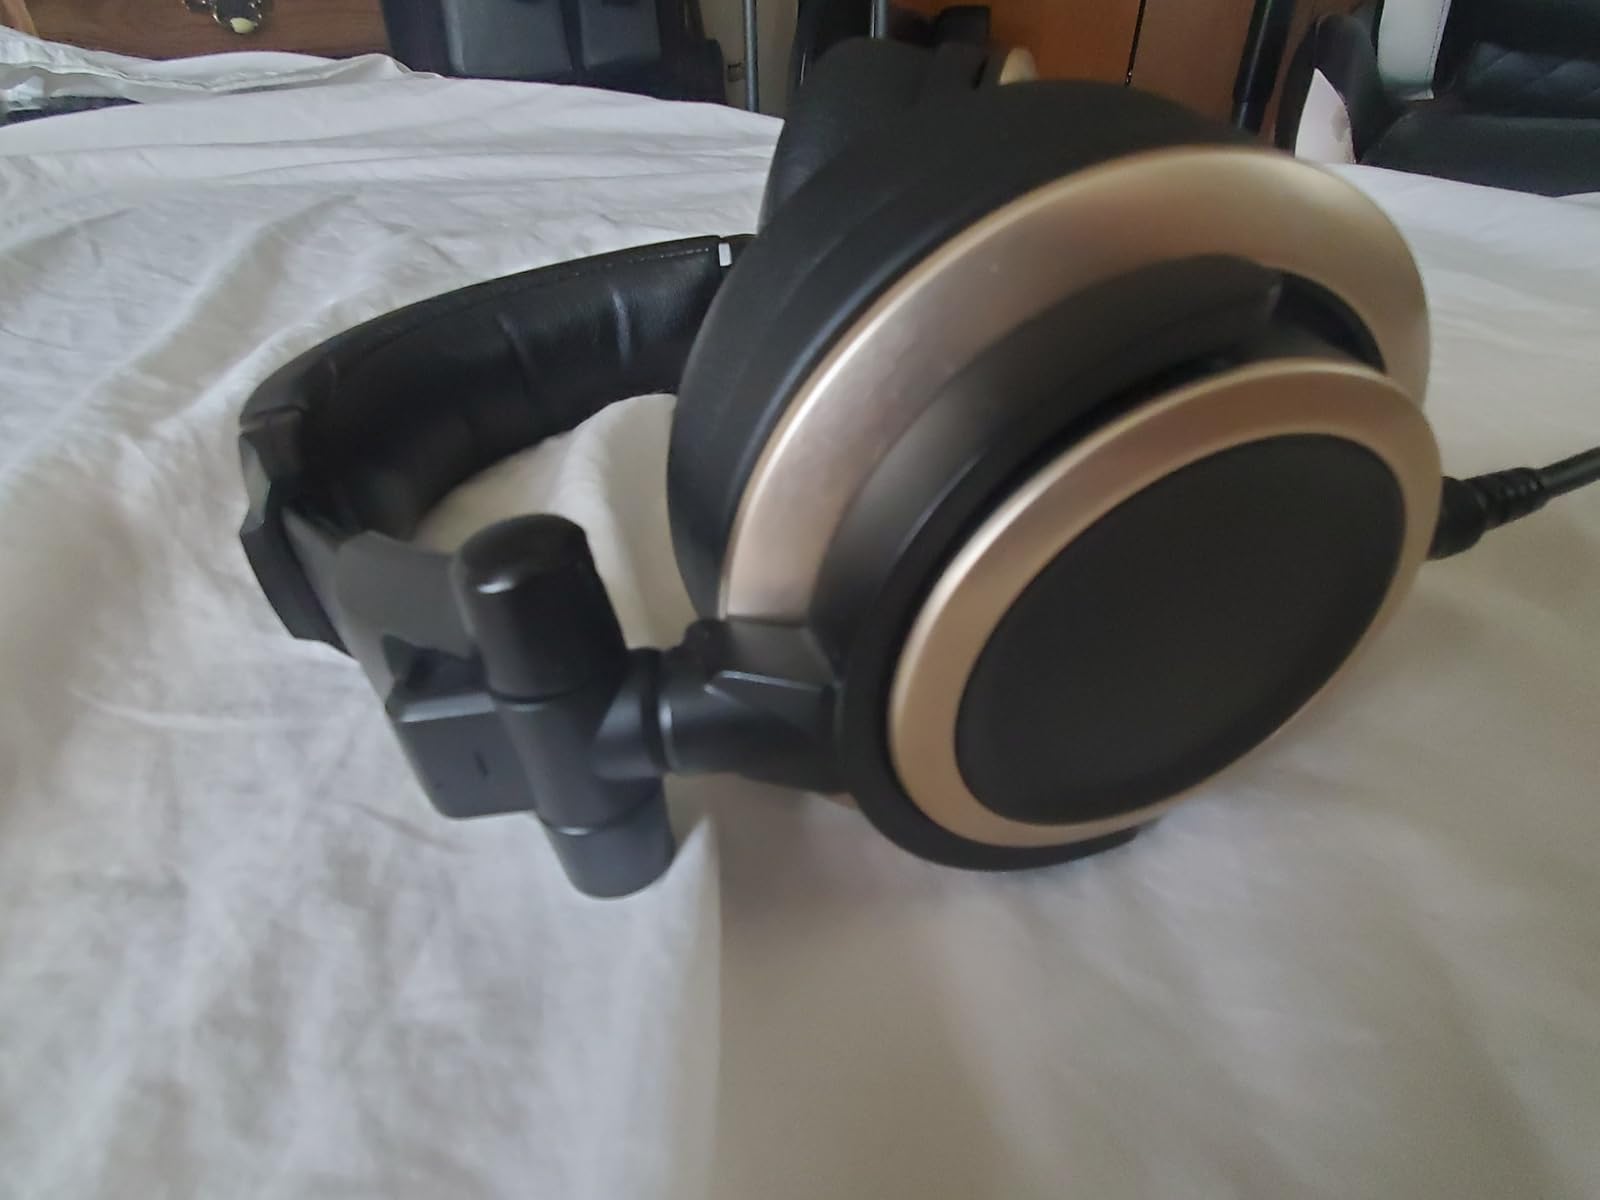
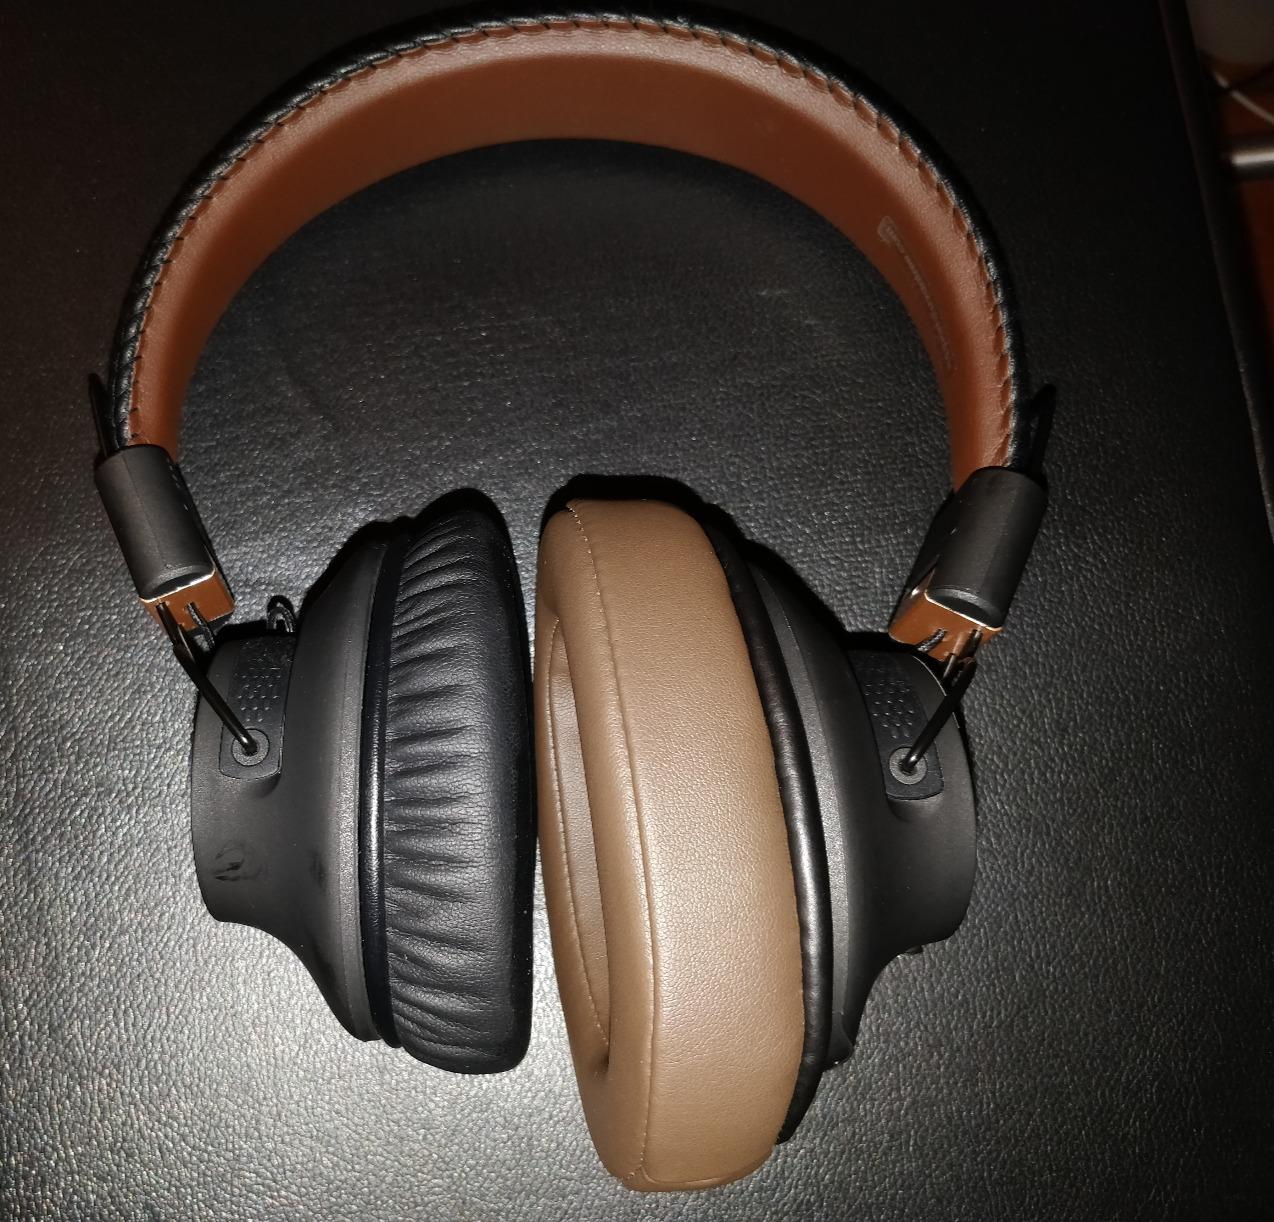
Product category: headphones
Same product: no